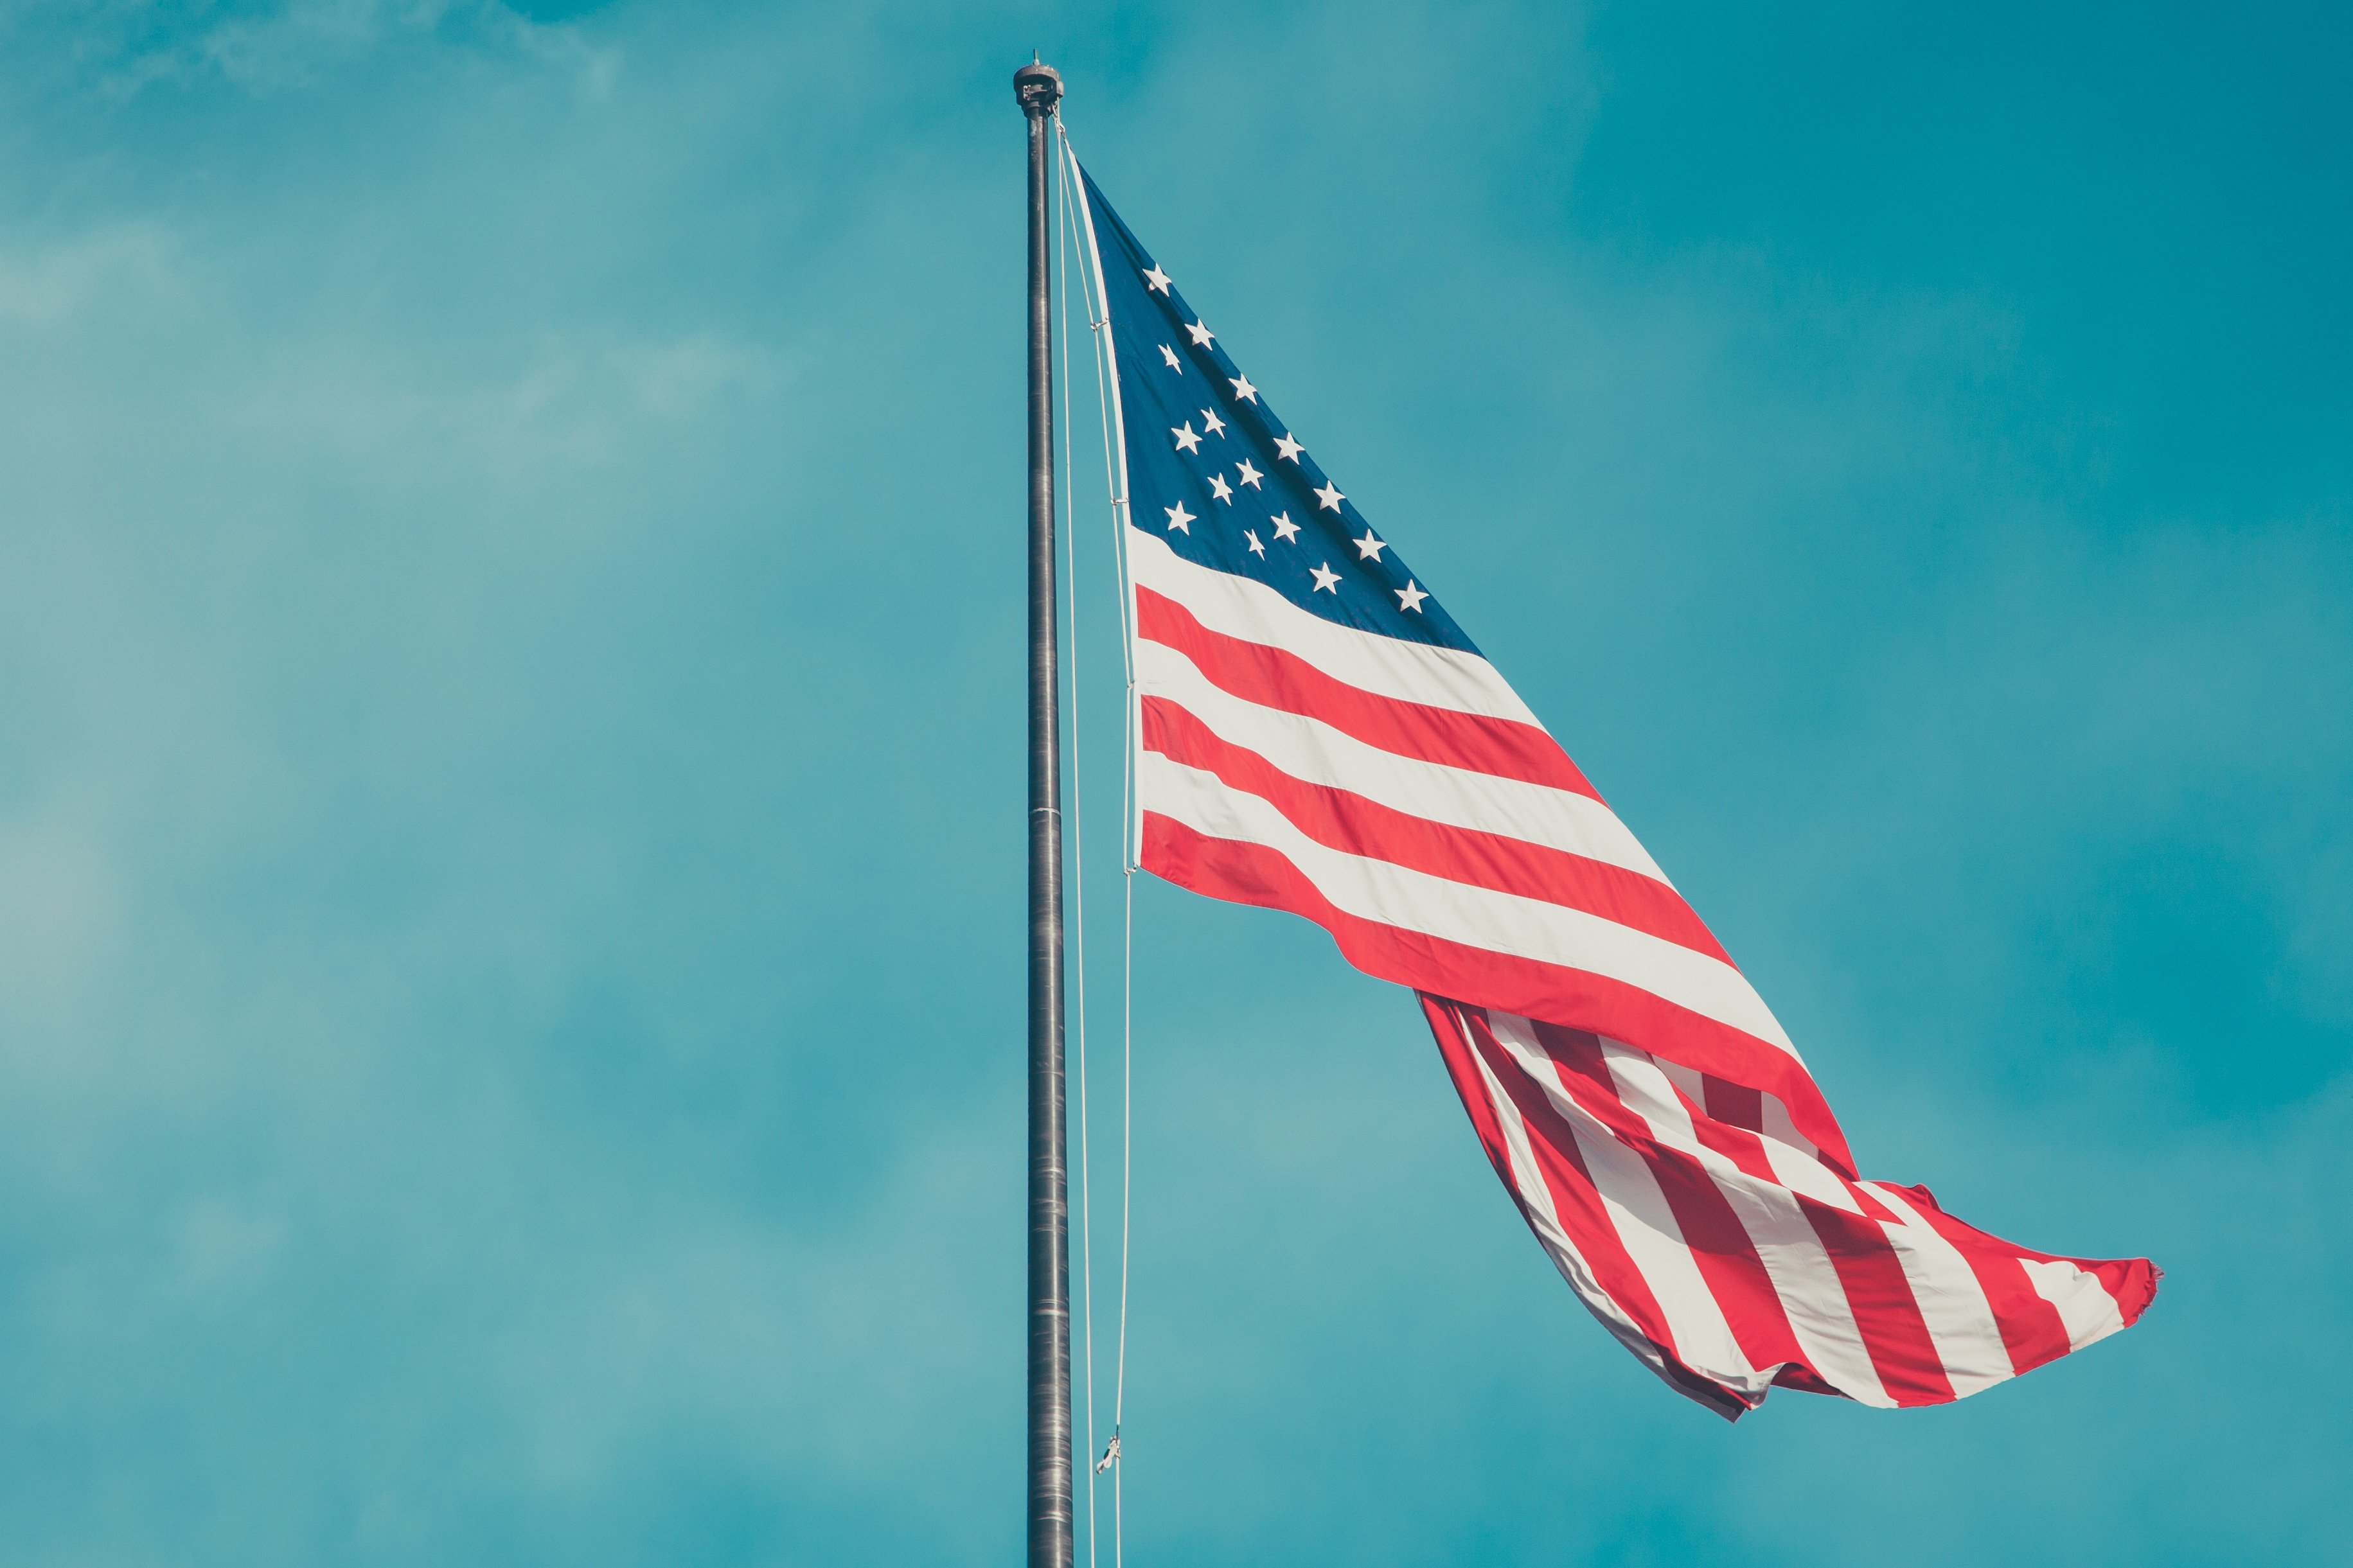
sky, wind, red, mast, flag, blue, stars and stripes, flag pole, flag of the united states